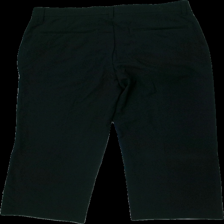
View: back
Type: Trousers
Category: Unisex
Brand: Not in the list
Brand text on label: Only & Sons
Colors: Black
Material: 62% polyester, 38% cotton
Cut: Regular
Season: All
Price range: 50-100
Recommended usage: Reuse